Artie Matthews

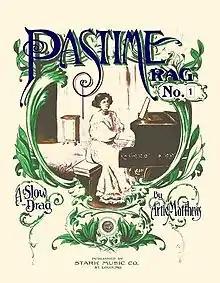
Pastime Rag, No.1 (1913)

Artie Matthews (November 15, 1888 – October 25, 1958) was an American songwriter, pianist, and ragtime composer.